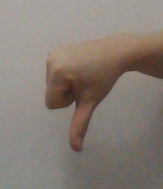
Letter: waw